Chip-scale atomic clock

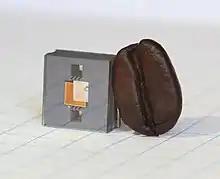
The heart of NIST's next-generation miniature atomic clock -- ticking at high "optical" frequencies-- is this vapor cell on a chip, shown next to a coffee bean for scale.

Conventional vapor cell atomic clocks are about the size of a deck of cards, consume about 10 W of electrical power and cost about $3,000. Shrinking these to the size of a semiconductor chip required extensive development and several breakthroughs. An important part of development was designing the device so it could be manufactured using standard semiconductor fabrication techniques where possible, to keep its cost low enough that it could become a mass market device. Conventional caesium clocks use a glass tube containing caesium, which are challenging to make smaller than 1 cm. In the CSAC, MEMS techniques were used to create a caesium capsule only 2 cubic millimeters in size. The light source in conventional atomic clocks is a rubidium atomic-vapor discharge lamp, which was bulky and consumed large amounts of power. In the CSAC this was replaced by an infrared vertical cavity surface emitting laser (VCSEL) fabricated on the chip, with its beam radiating upward into the caesium capsule above it. Another advance was the elimination of the microwave cavity used in conventional clocks, whose size, equal to a wavelength of the microwave frequency, about 3 cm, formed the fundamental lower limit to the size of the clock. The cavity was made unnecessary by the use of a quantum technique, coherent population trapping.